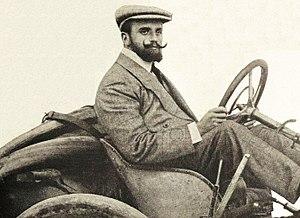
Marc Sorel sur Lorraine-Dietrich, pour le circuit des Ardennes 1906 (7e) - La Vie au Grand Air du 11 août 1906, p.585
La Coupe des Pyrénées était une randonnée pour voitures de tourisme organisée à partir de 1905 par le journal La Dépêche du Midi et La Vie au grand air, qui avait pour but de promouvoir la région pyrénéenne.
Marc L. Sorel est un pilote automobile de course français des années 1900, de voitures de tourisme essentiellement, puis de Grand Prix, pour la marque De Dietrich.